Raja Lawak Astro

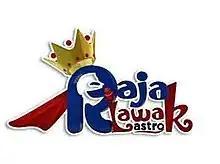

Raja Lawak Astro is a Malaysian TV reality show that searches for comedic talent. It started broadcasting in early 2007. Every week contestants perform a joke according to the theme set on stage. They are judged to choose winners to proceed to the next round. The winner is crowned "King of Comedy," as reviewed by the audience and the judge in the final round.